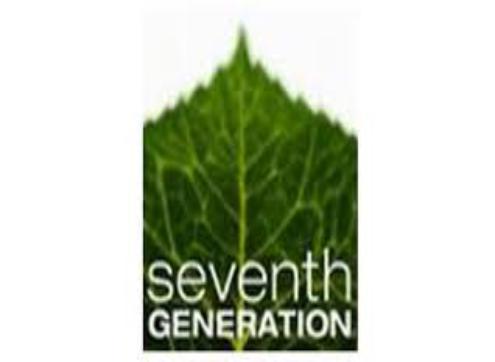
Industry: Necessities